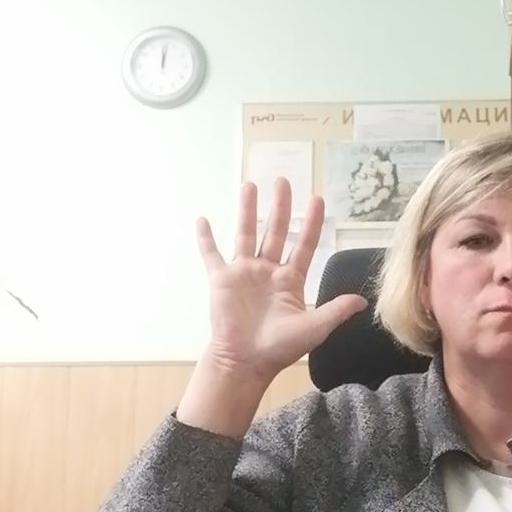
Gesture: palm